Ardee (barony)

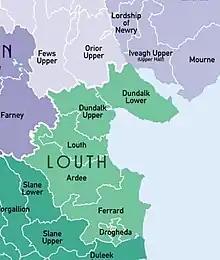
Baronies of Louth

Ardee is a barony in County Louth, Ireland. Ity is named after the town of Ardee (Irish: "Baile Átha Fhirdhia", "town of Ferdiad's ford").